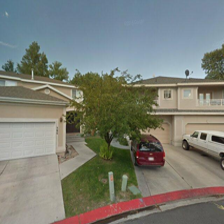
Label: streetView